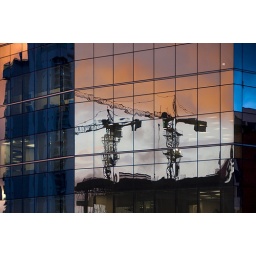
Giant cranes against the sunset reflected in a building facade across the street.